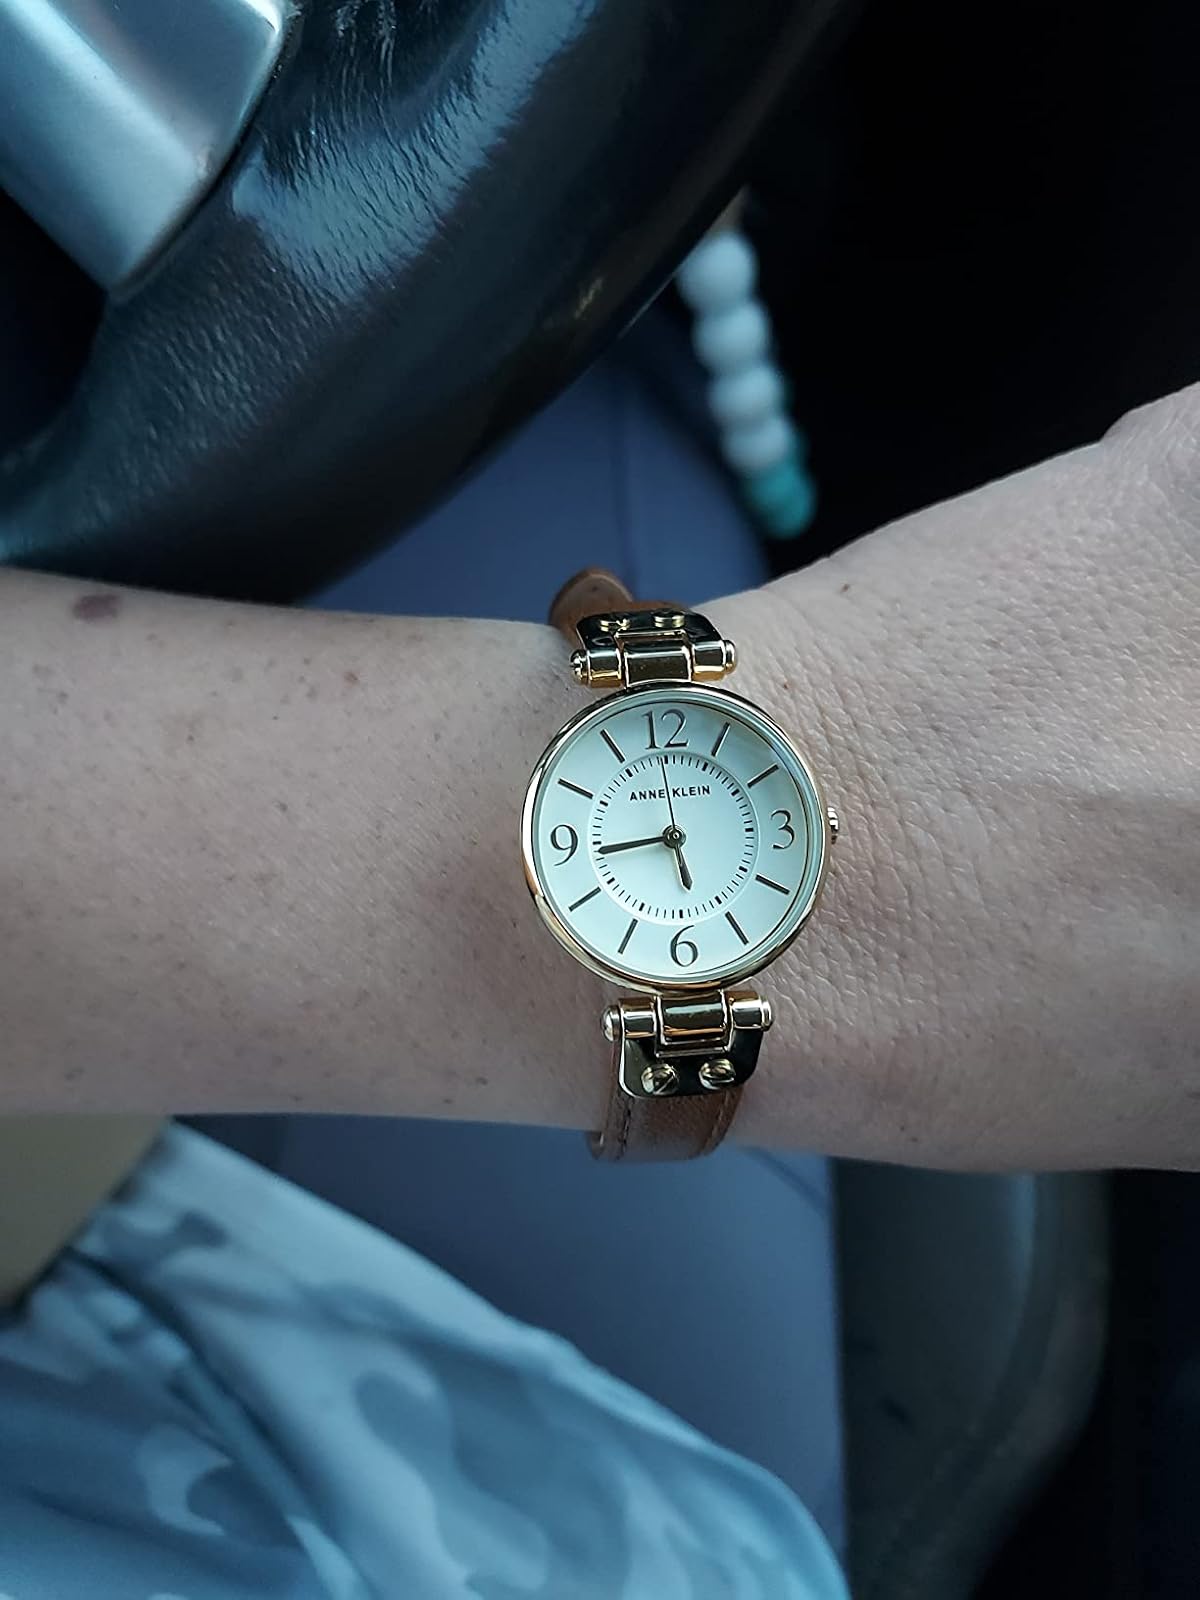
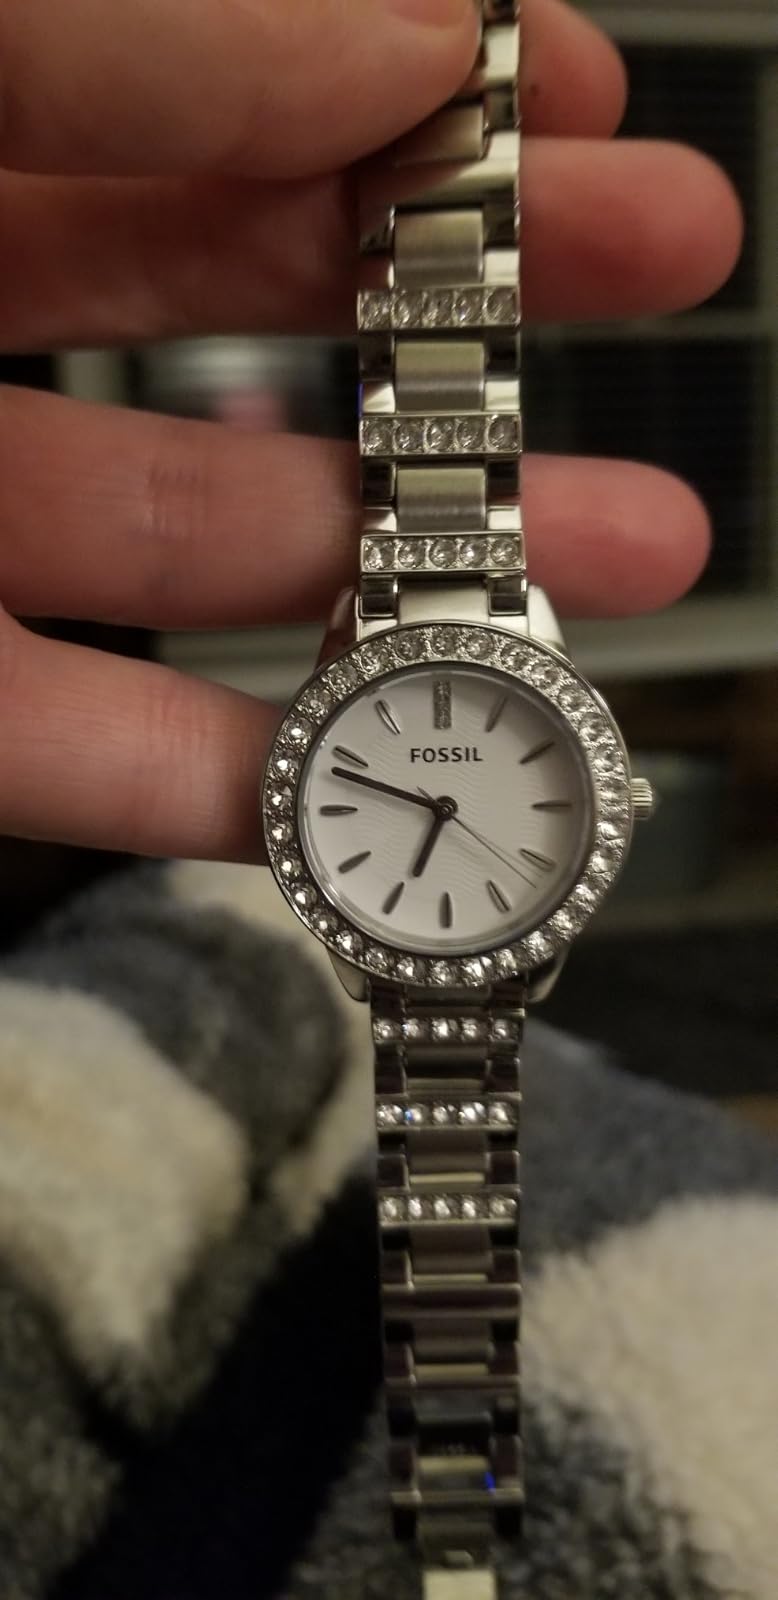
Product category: accessories_watch
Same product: no